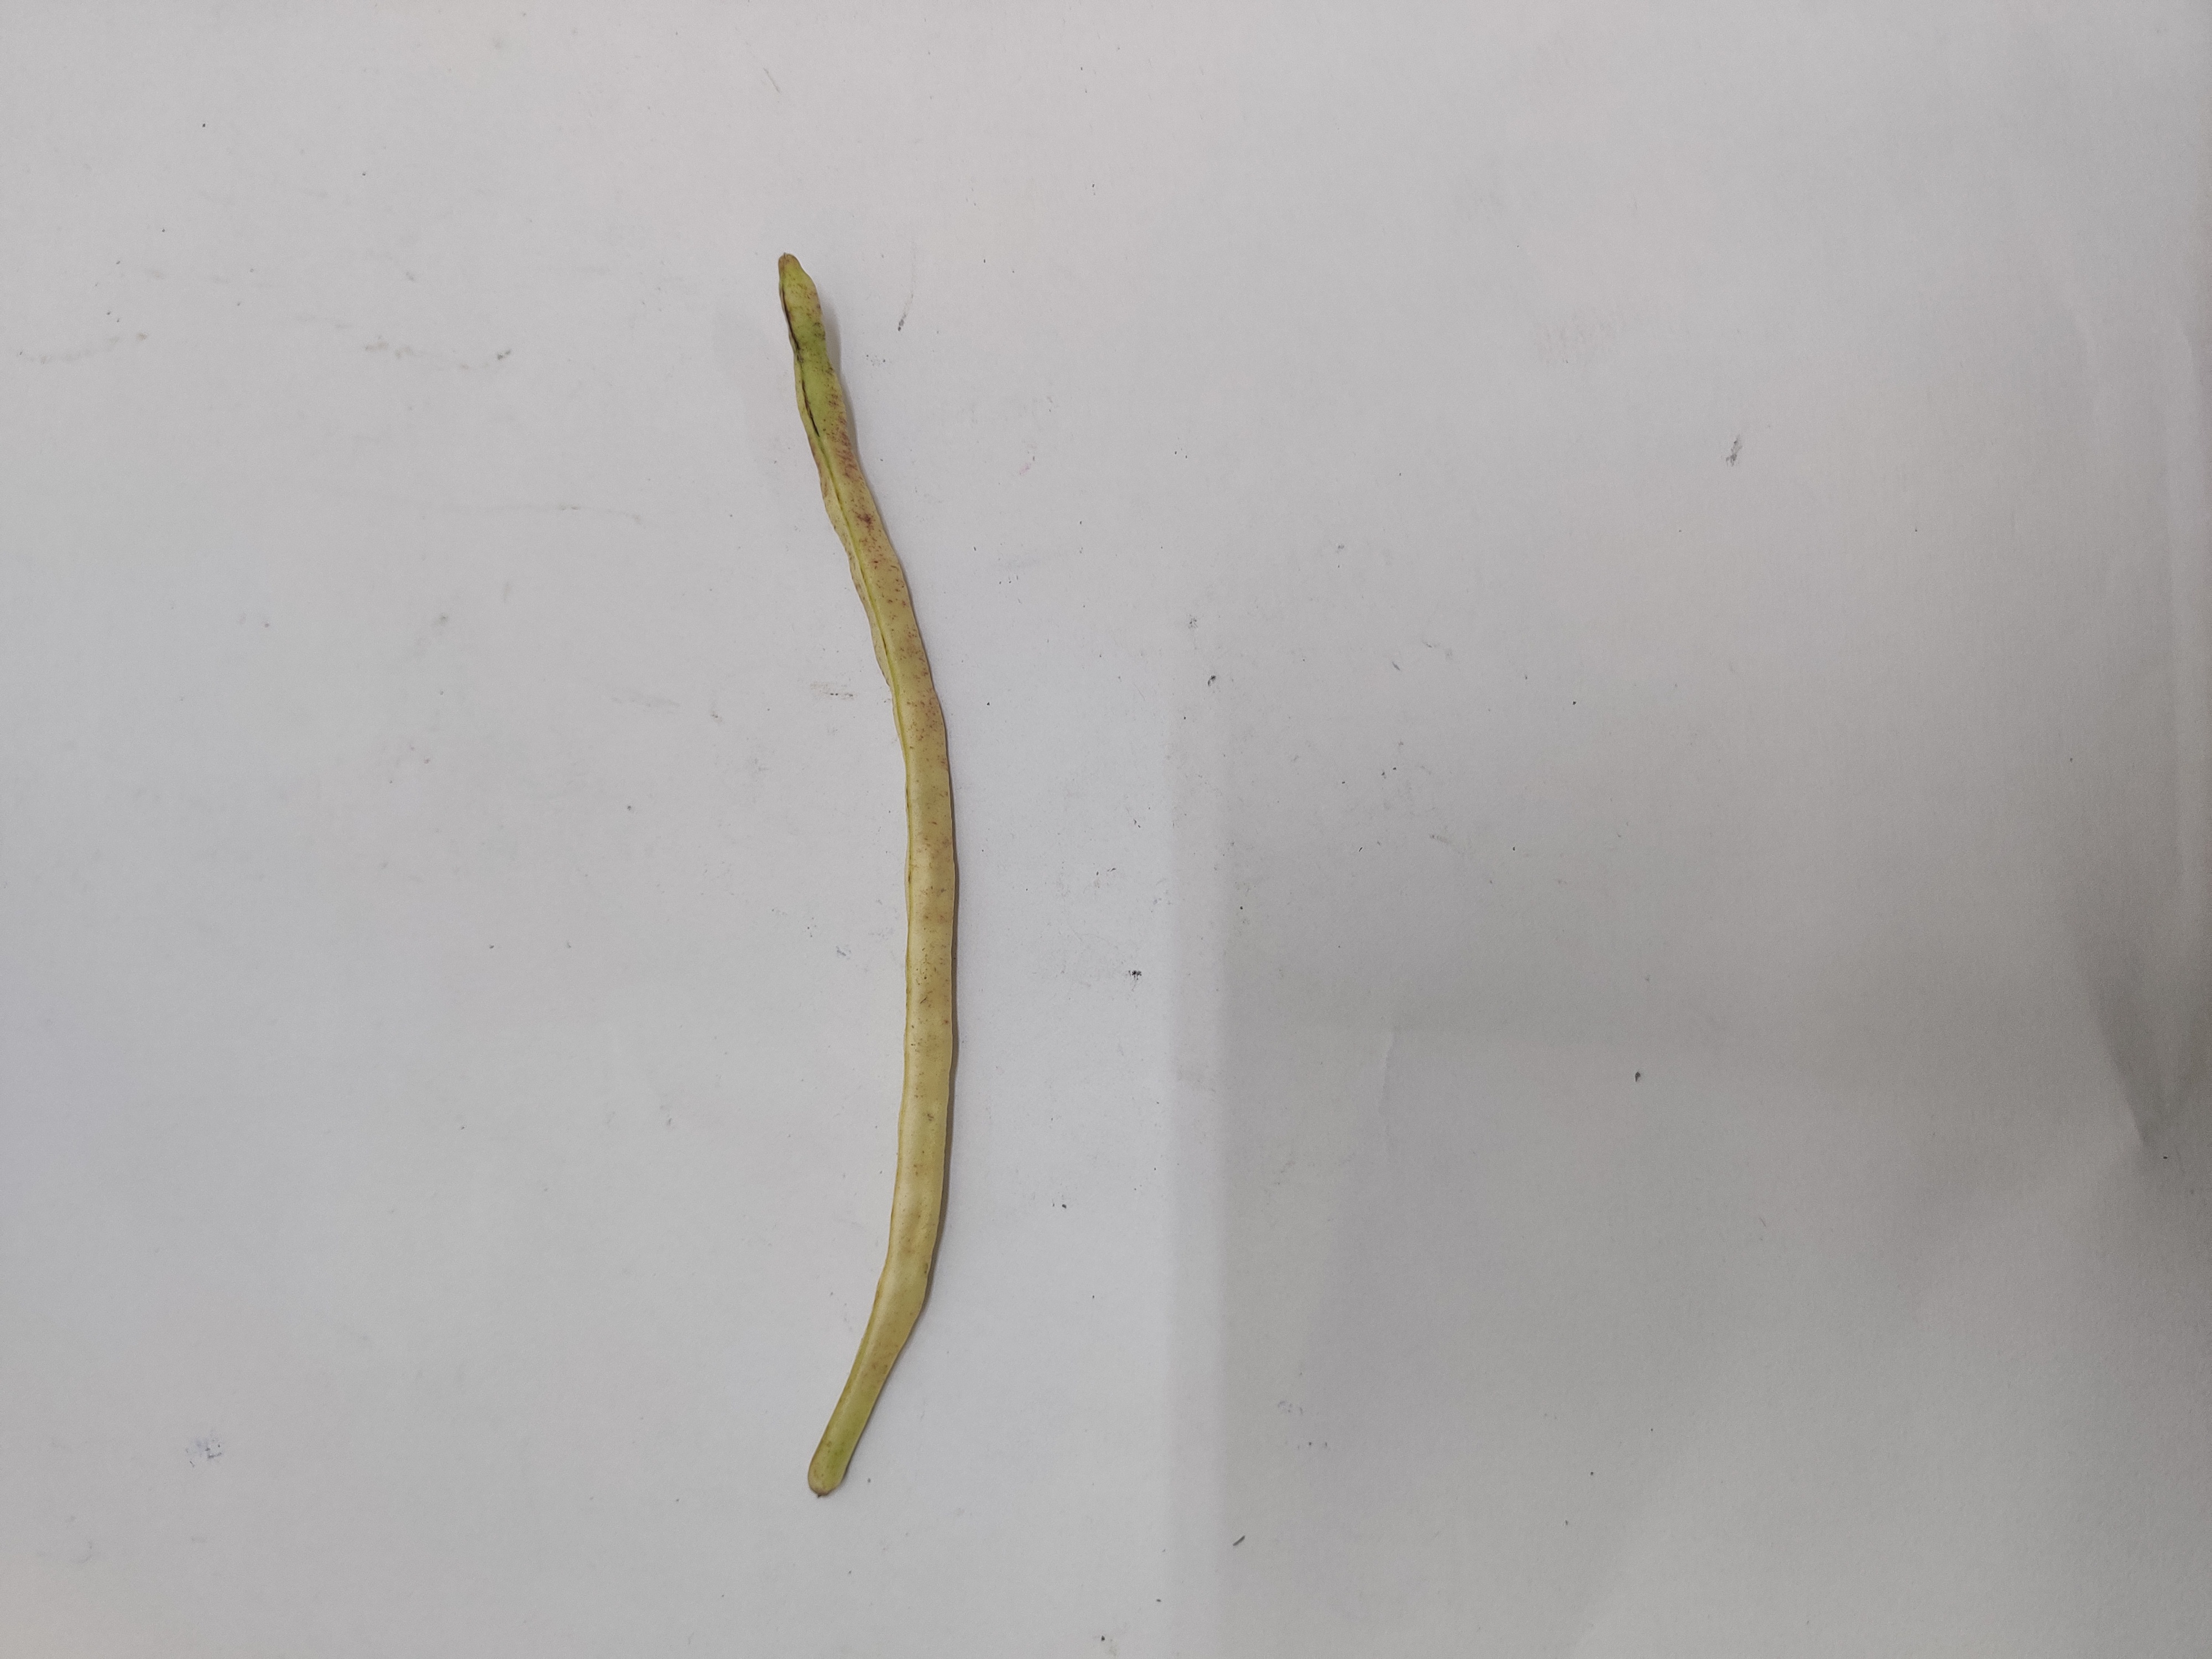
Crop: Cowpea
Condition: Severely Damaged